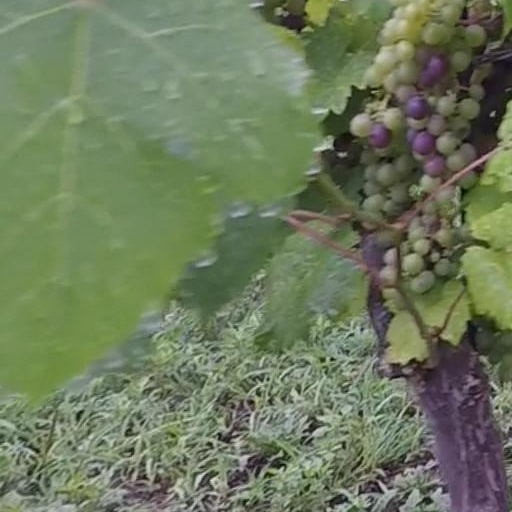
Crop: grape